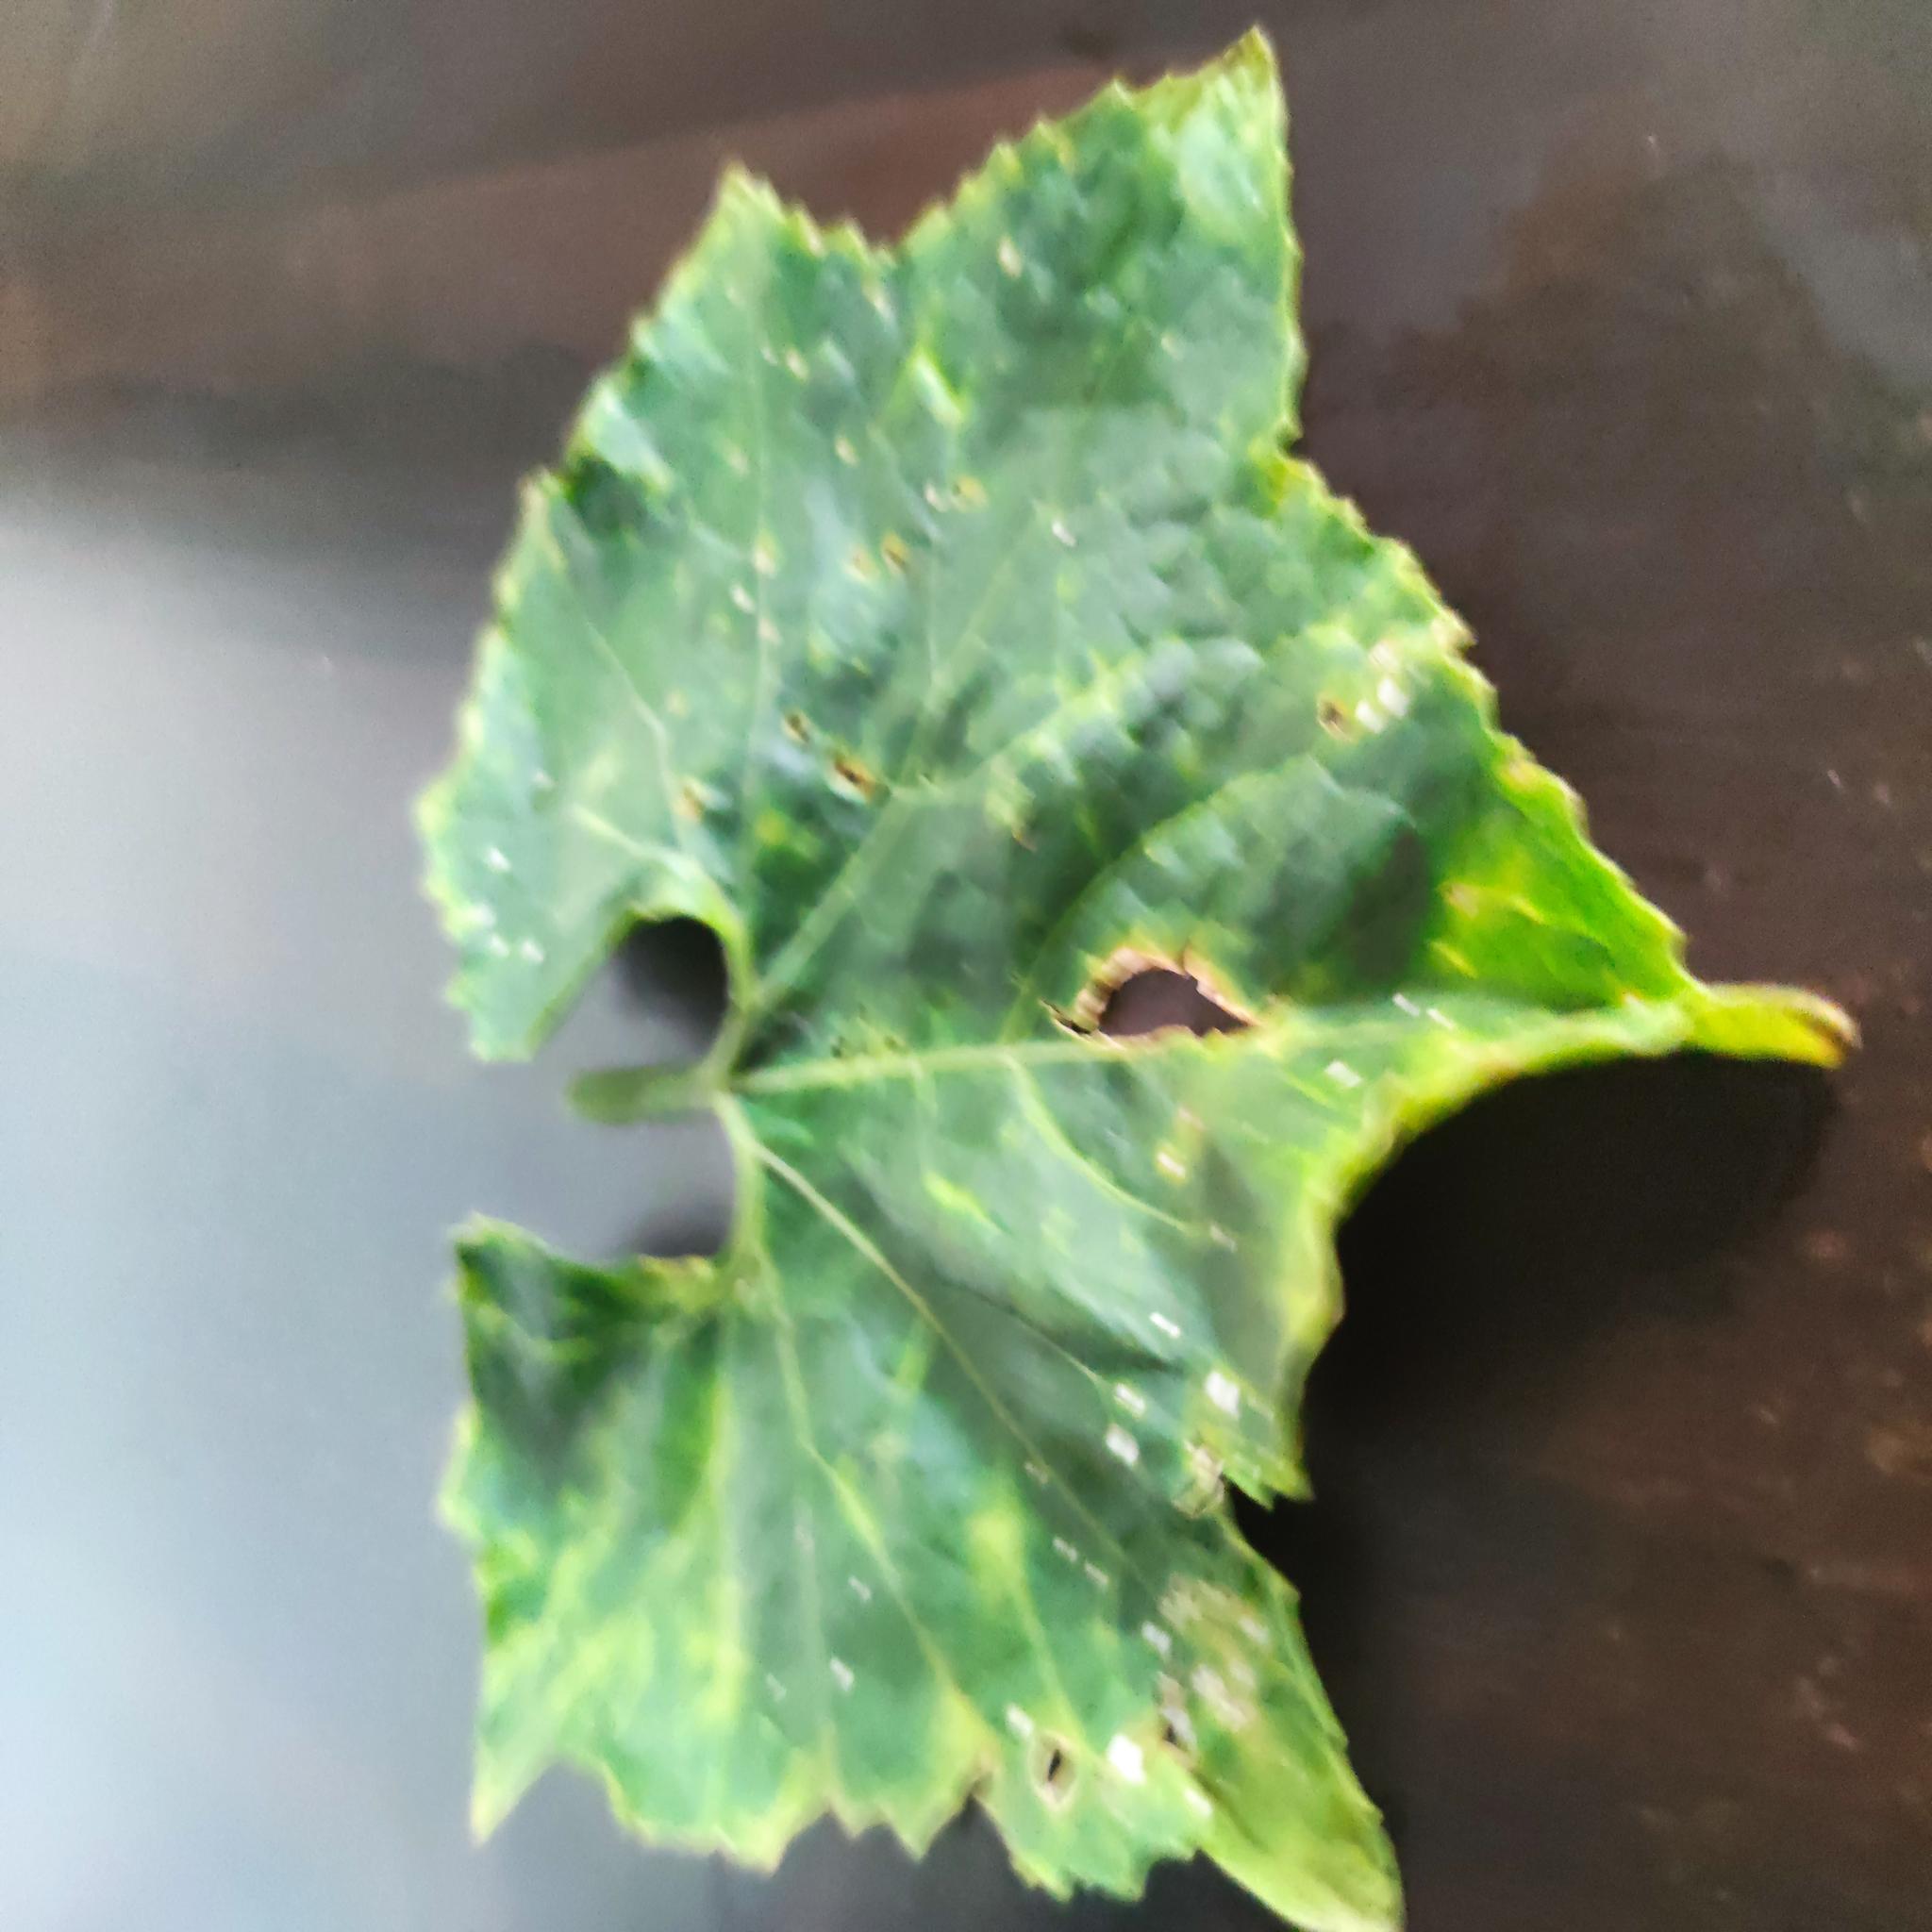
Label: Downy mildew